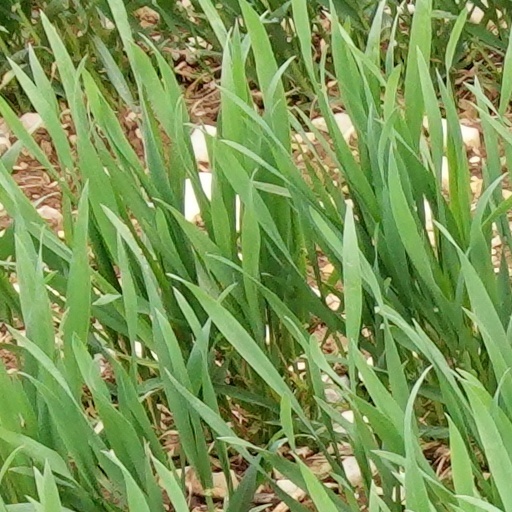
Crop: wheat